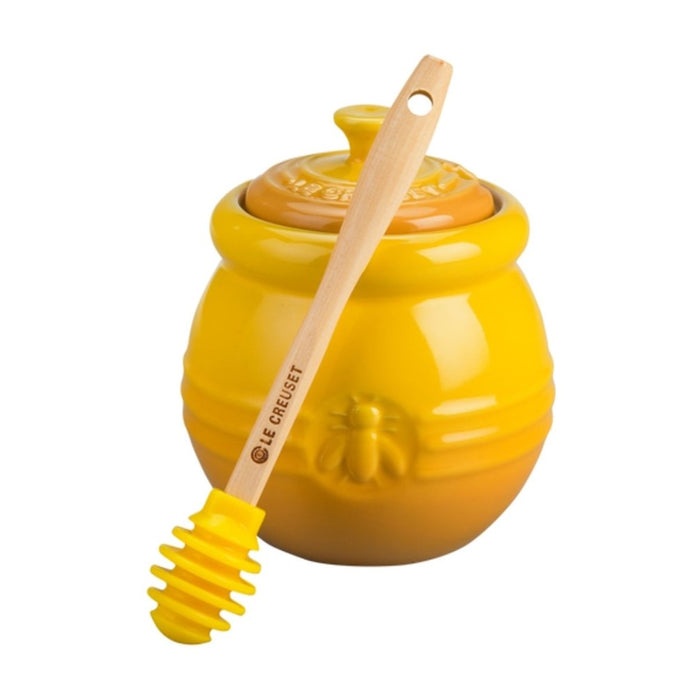
Honey Pot
The stoneware honey pot with silicone honey dipper makes it easy to keep a drizzle of natural sweetness close by. Whether adding a touch of honey to a recipe or sweetening a cup of tea, this 0.45 L pot is the ideal size for counter top use. Features: Notched lid and companion silicone honey dipper Dense stoneware blocks moisture absorption to prevent cracking, crazing and rippling Impermeable exterior enamel resists stains and scratches Nearly non-stick glazed interior easily releases foods and will not absorb odours or flavours Capacity: 0.45 L Dishwasher, microwave, freezer and oven safe
Brand: Le Creuset
Category: Home & Garden > Kitchen & Dining > Food Storage > Honey Jars